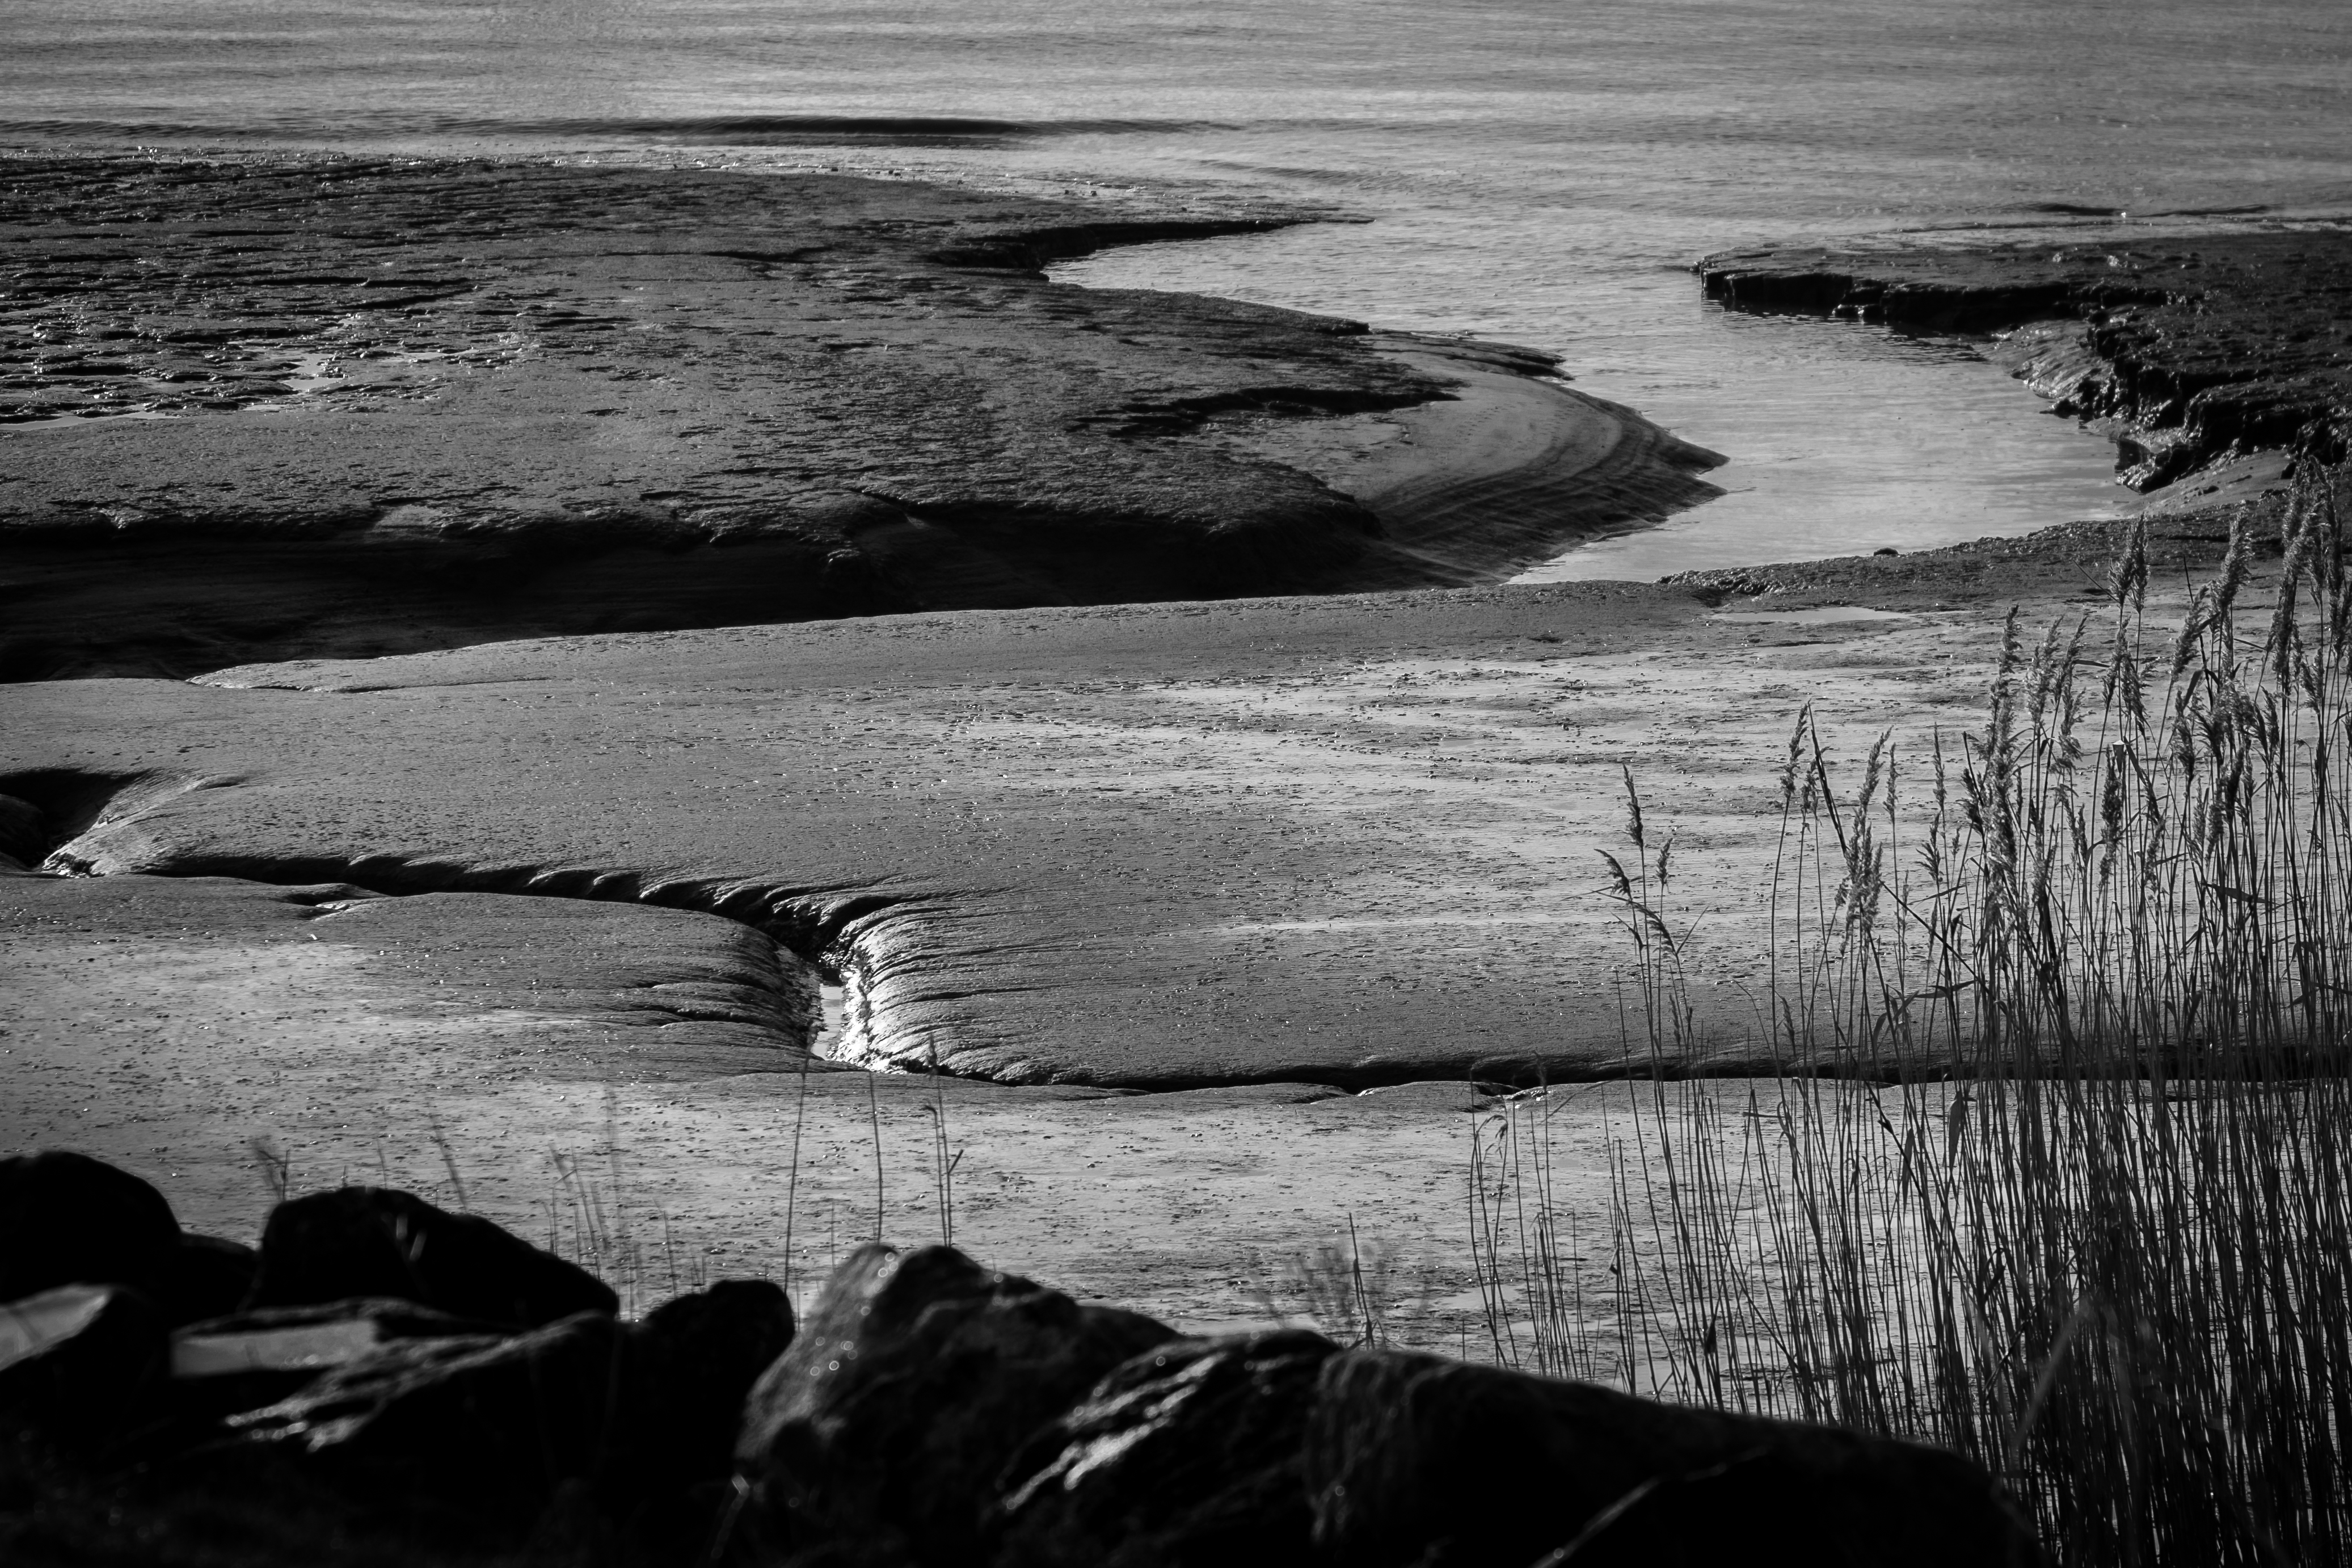
sea, coast, water, nature, rock, ocean, horizon, black and white, shore, wave, river, reflection, darkness, black, monochrome, fuji, xpro1, antwerp, schelde, monochrome photography